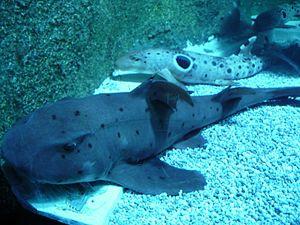
Requin dormeur cornu, ou Requin-buffle, est un requin commun du Pacifique Nord-Ost. C'est un requin benthique ou épibenthique qui vit sur les fonds marins entre la surface et 150 mètres de profondeur. Heterodontus californicus est un synonyme.